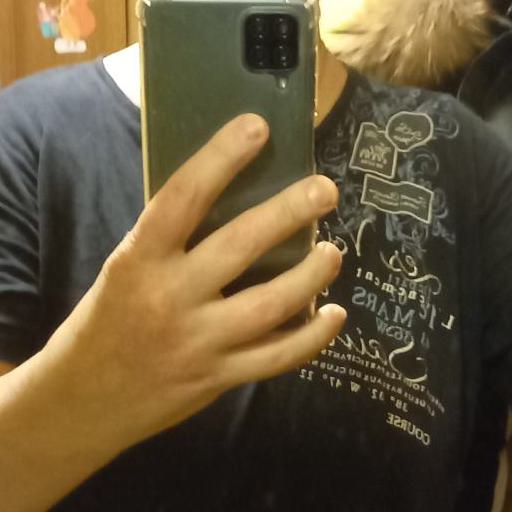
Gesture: no_gesture